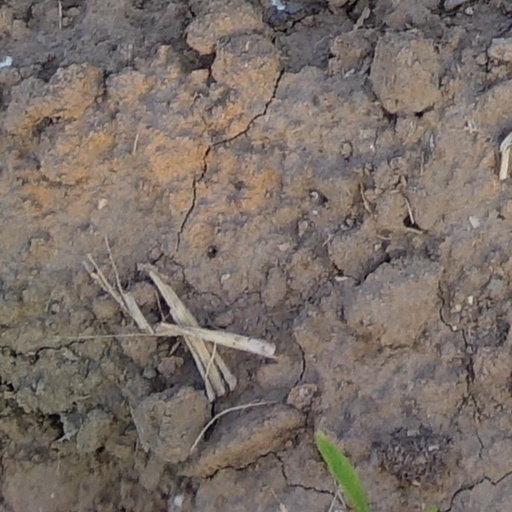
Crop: wheat